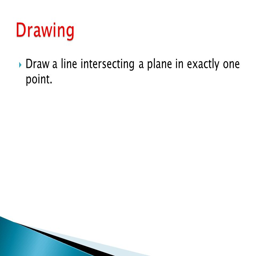
drawing draw a line intersecting a plane in point .